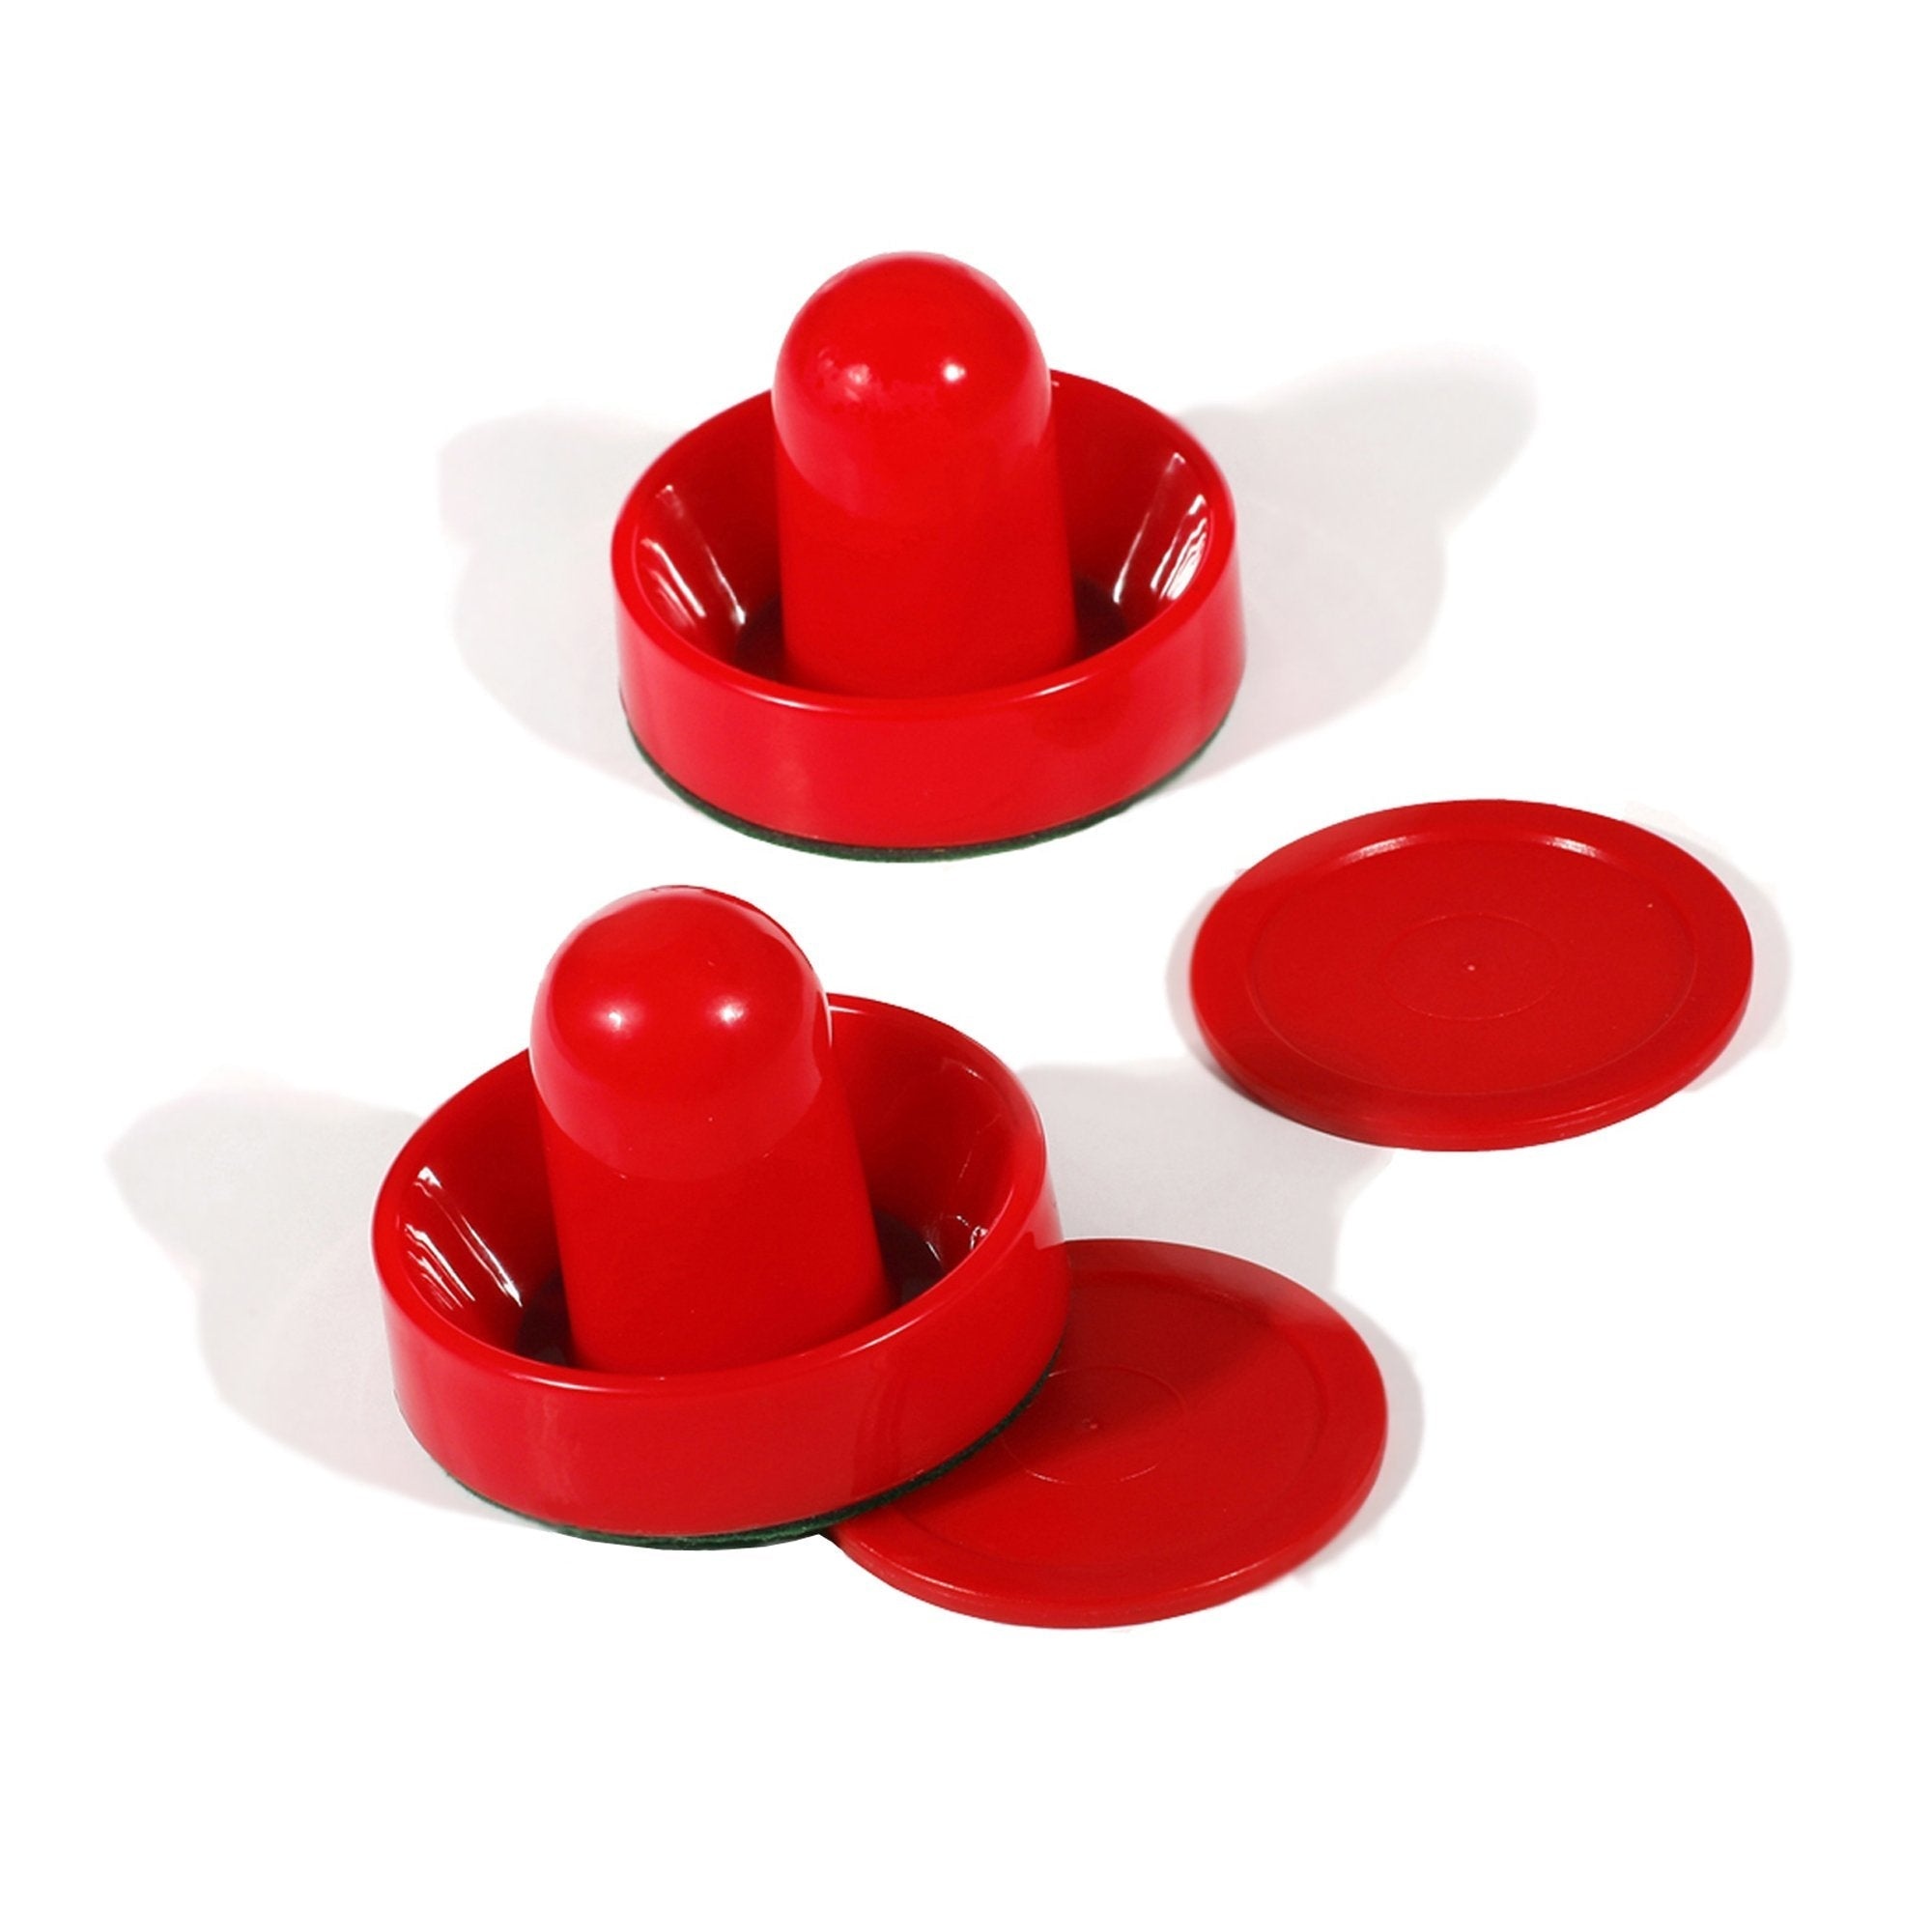
Hathaway 3-Inch Striker and 2.5-Inch Puck Air Hockey Set, Red
Hathaway 3-Inch Striker and 2.5-Inch Puck Air Hockey Set, Red Nothing makes your table play better than new pucks and strikers. Our puck and striker sets are constructed from an exclusive formulation of ABS materials designed to withstand hours of vigorous table play without chipping or cracking. The pre installed striker felt bottom provides a fast easy gliding action while protecting the table top surface. 3 in. Strikers with 2.5 in. Pucks. Product Features Commercial grade chip resistant ABS construction 2 Sets - 3.75 inch Strikers with 2.875 inch Pucks Green felt bottom for fast action Deep well handles Heavier weight than the competition
Brand: Hathaway
Category: Sporting Goods > Indoor Games > Air Hockey > Air Hockey Equipment